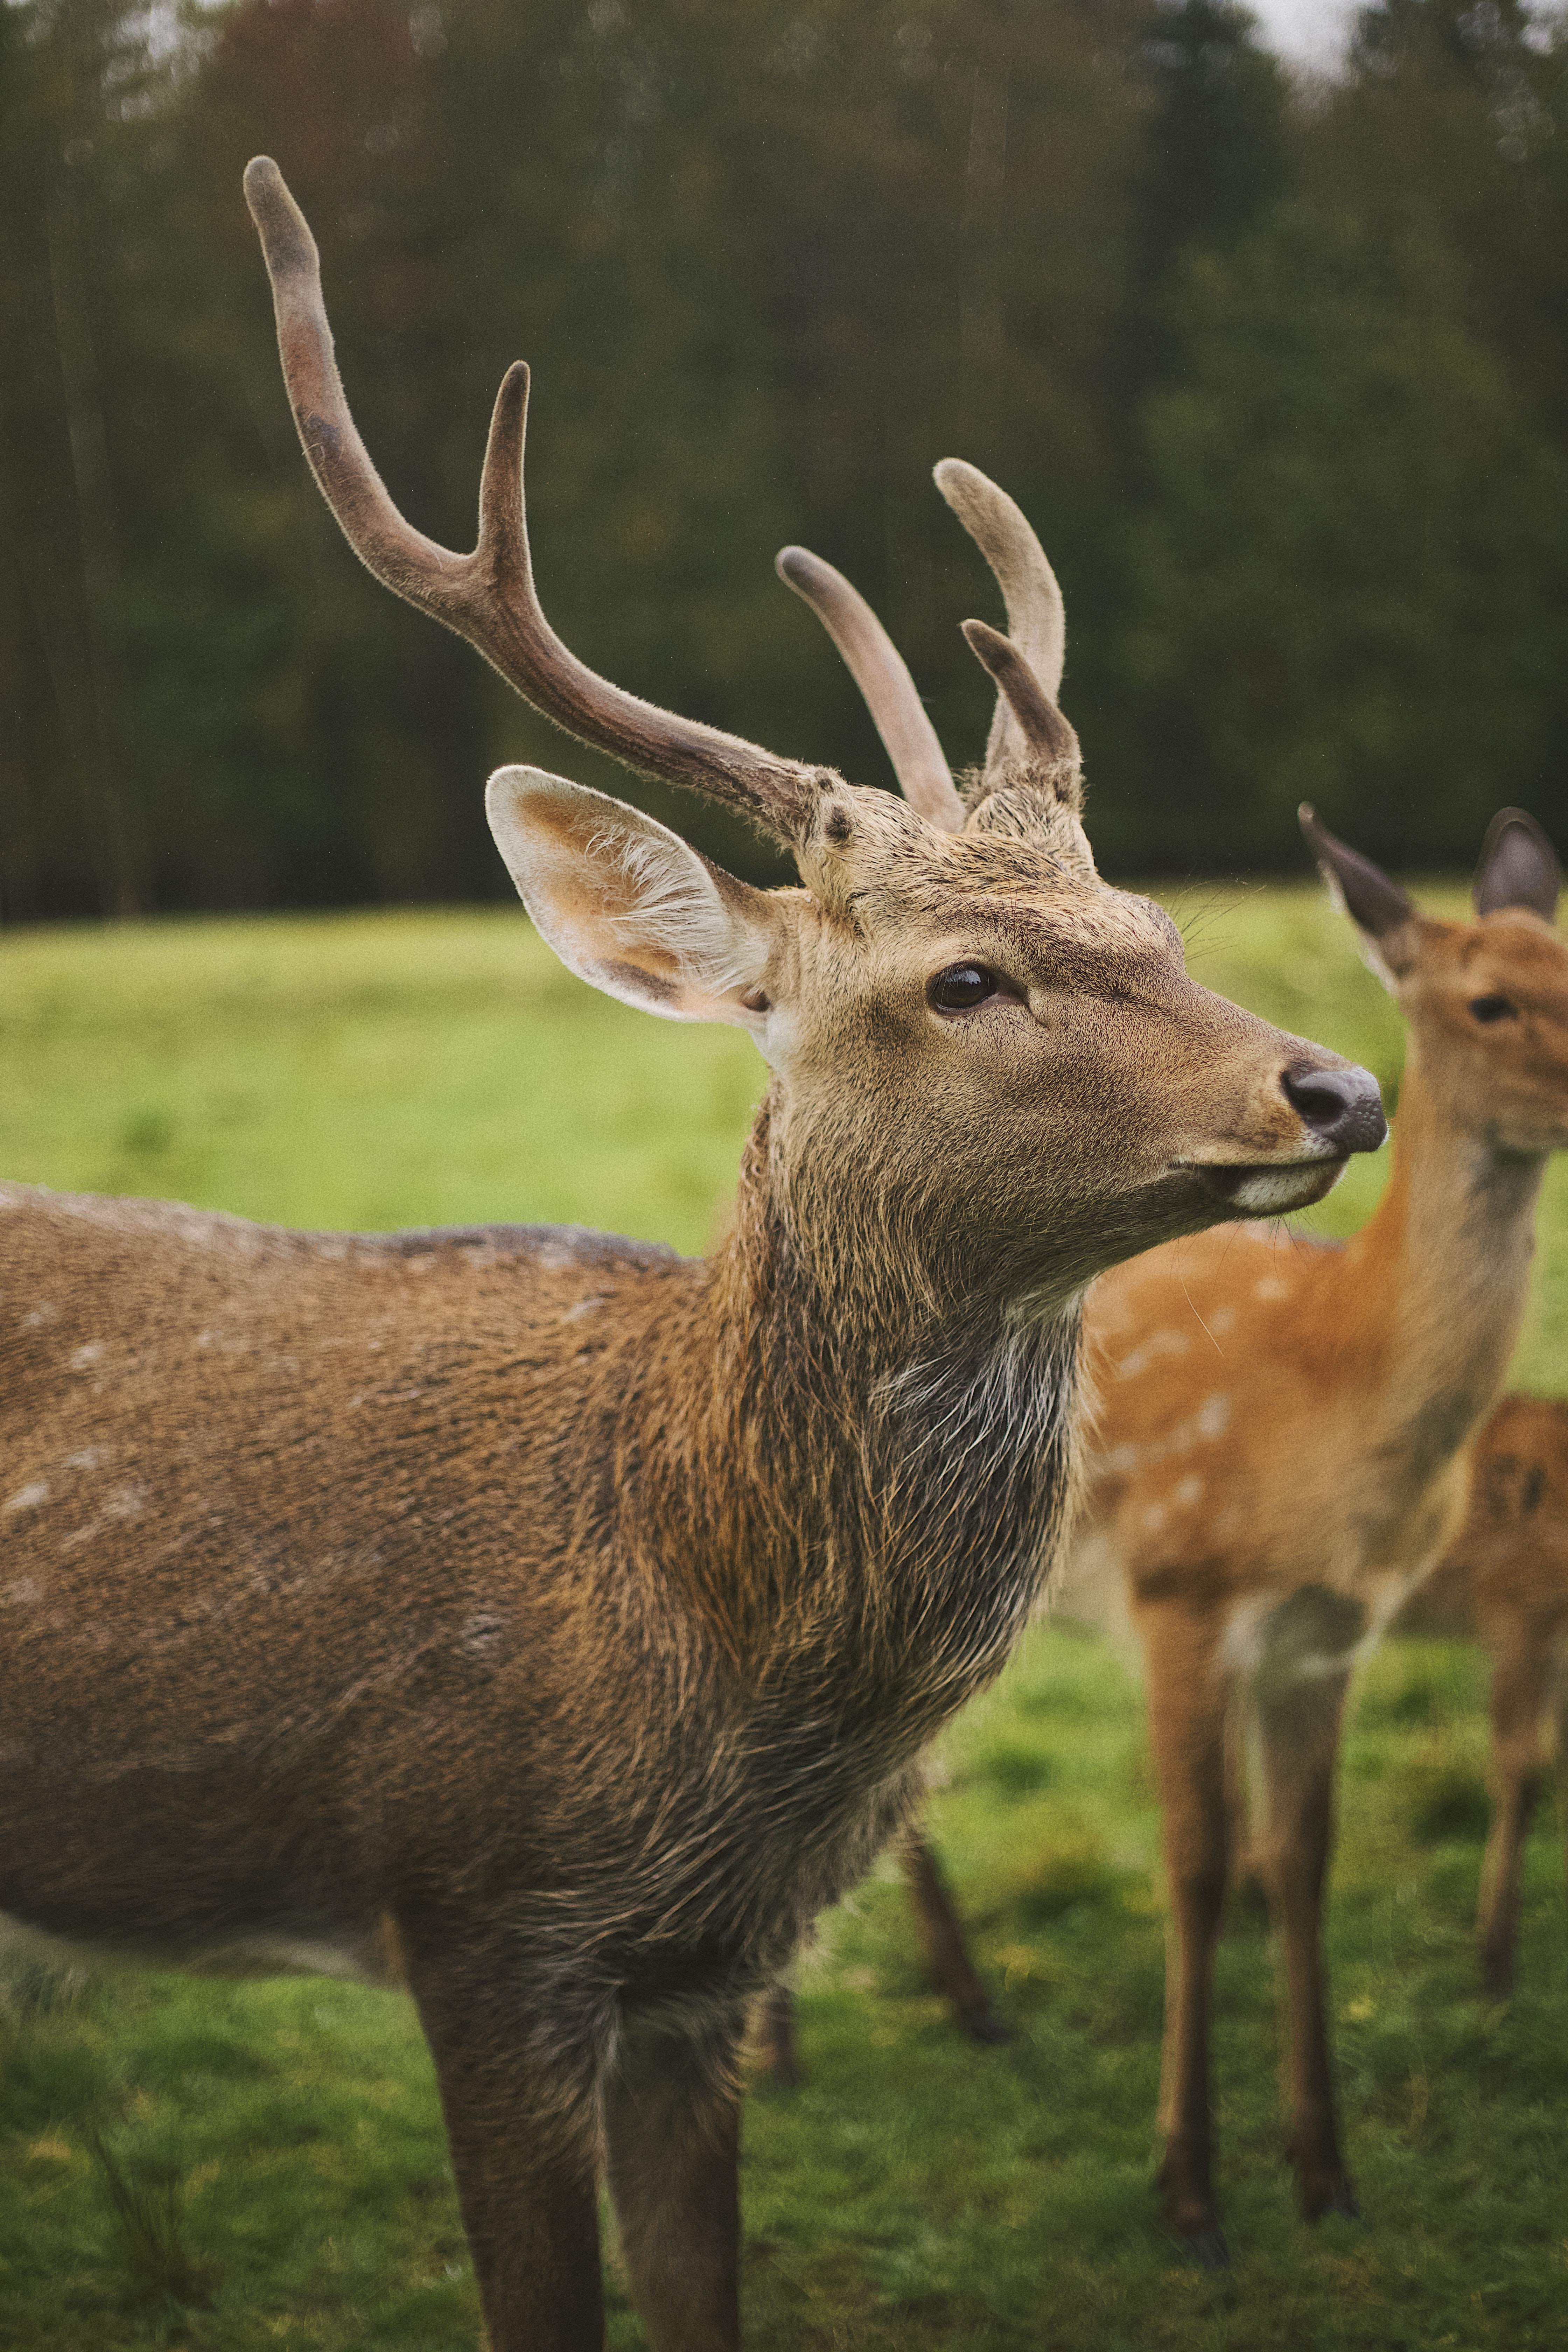
natural, plant, vertebrate, mammal, natural landscape, grass, tree, wood, fawn, terrestrial animal, deer, horn, grassland, water, landscape, meadow, snout, reindeer, tail, forest, wildlife, elk, antler, natural material, woodland, white tailed deer, pasture, wilderness, nature reserve, fur, Barren ground Caribou, jungle, cow goat family, bovine